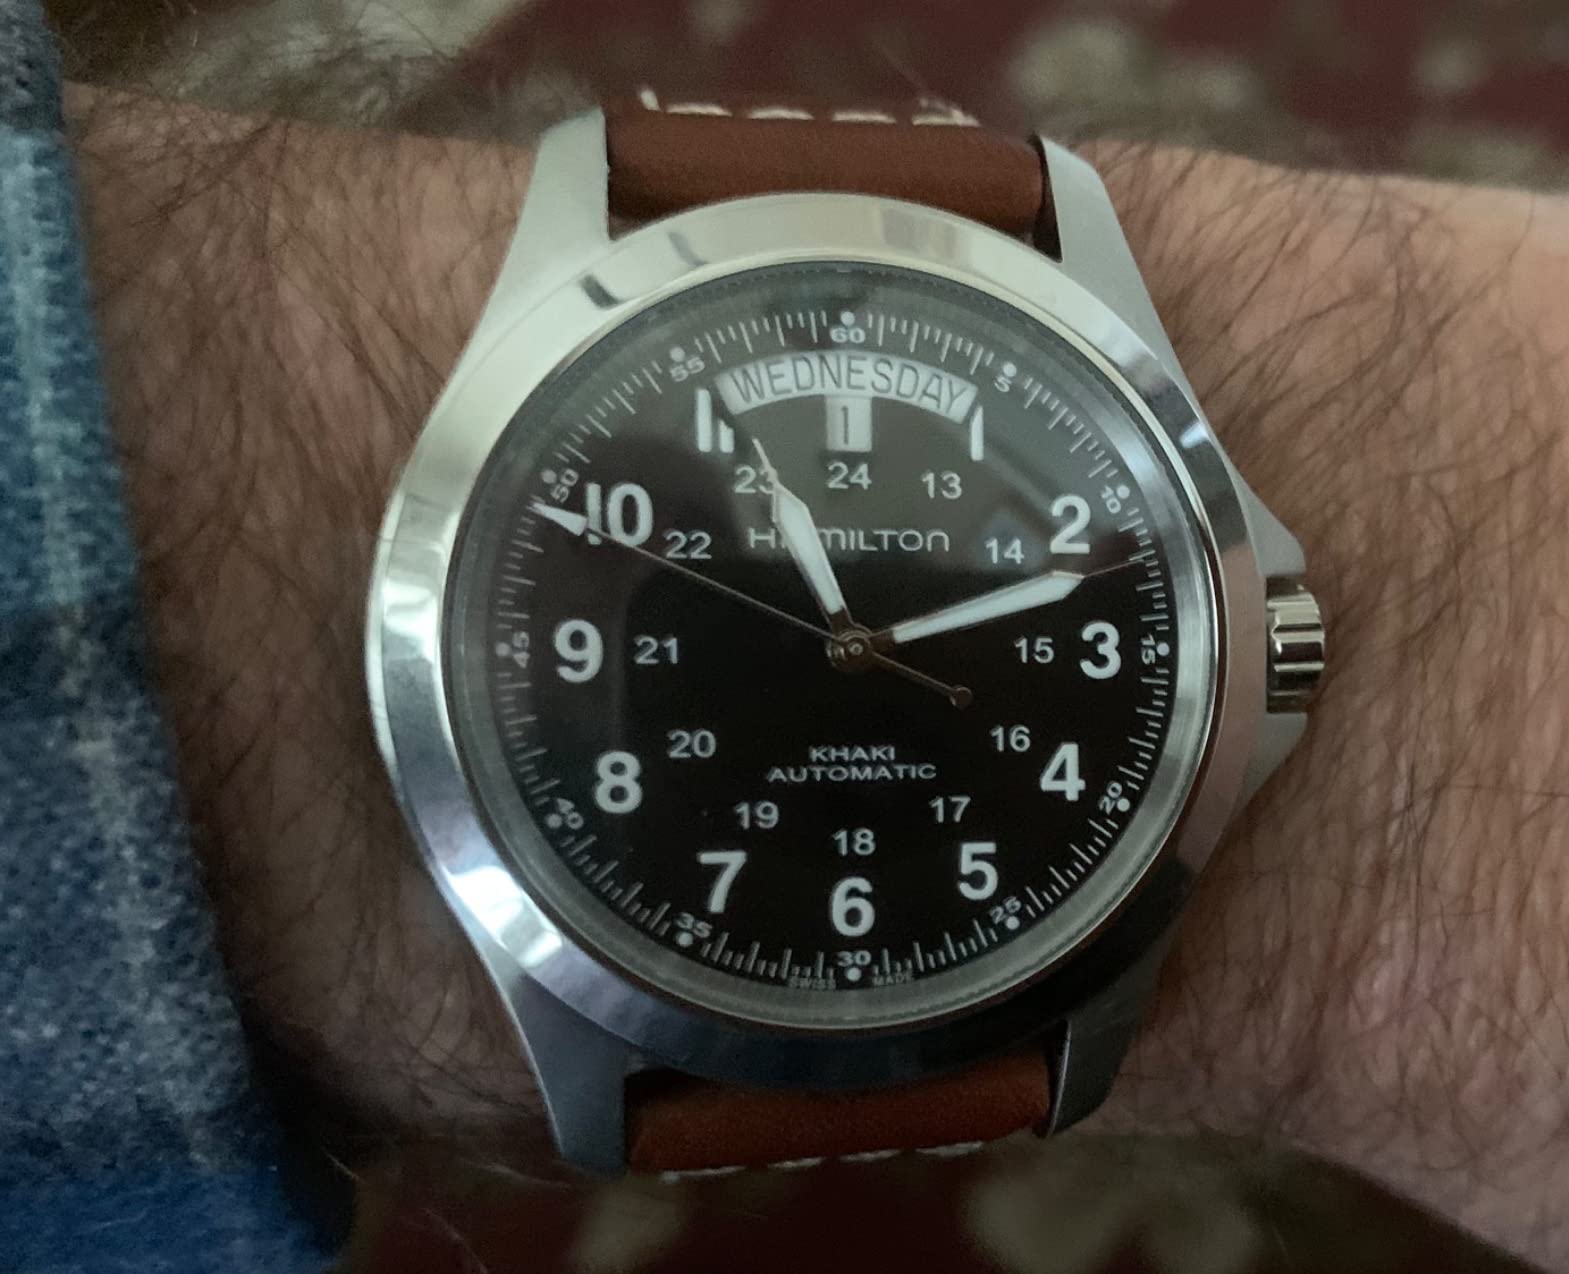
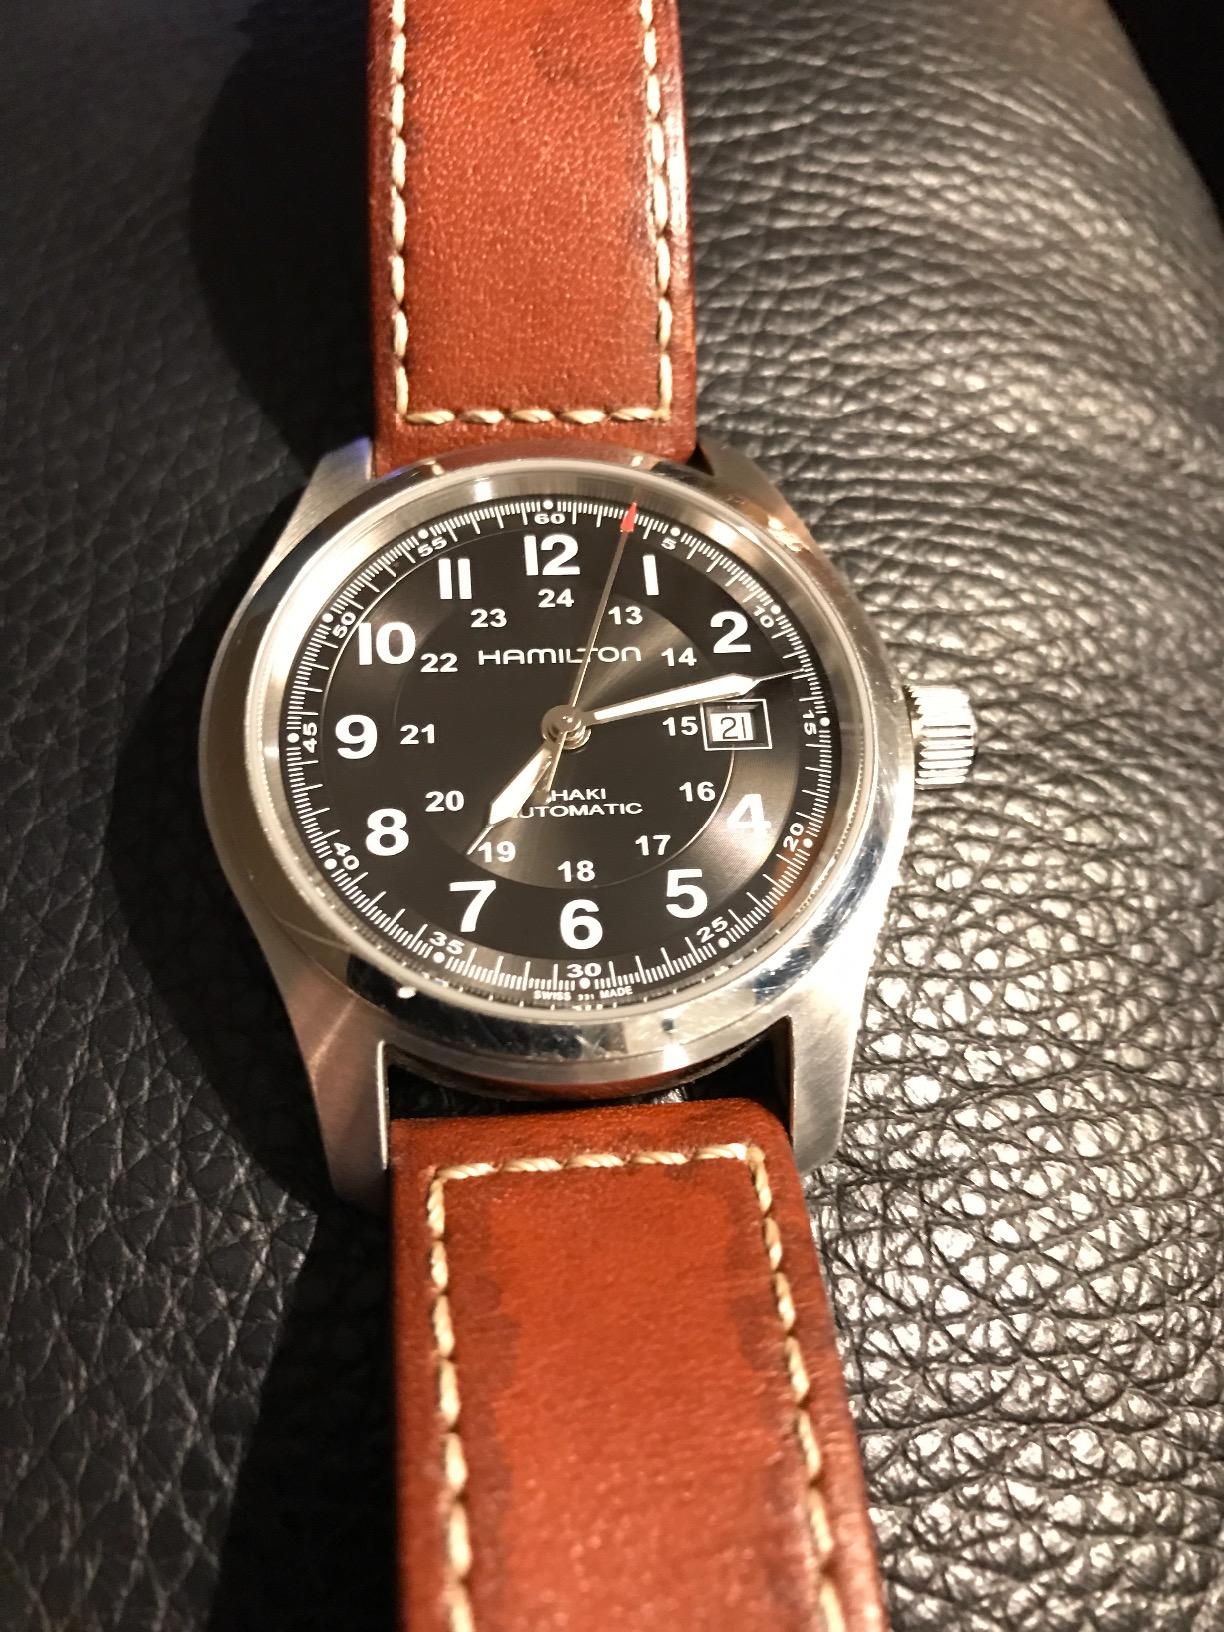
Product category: accessories_watch
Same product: no